41 Cooper Square

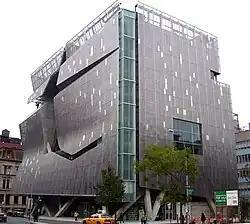
The building from the south

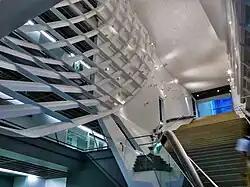
Main Atrium and Grand Staircase of 41 Cooper Square

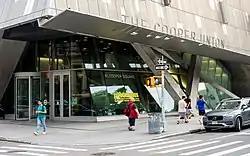
Entrance to 41 Cooper Square

Both Mayne and Cooper Union wanted to create an iconic building that embodied the institution's values and aspirations as a center for advanced education in art, architecture and engineering. It was to be a vehicle for cross-disciplinary dialogue among the three disciplines, which had previously been housed in separate buildings.